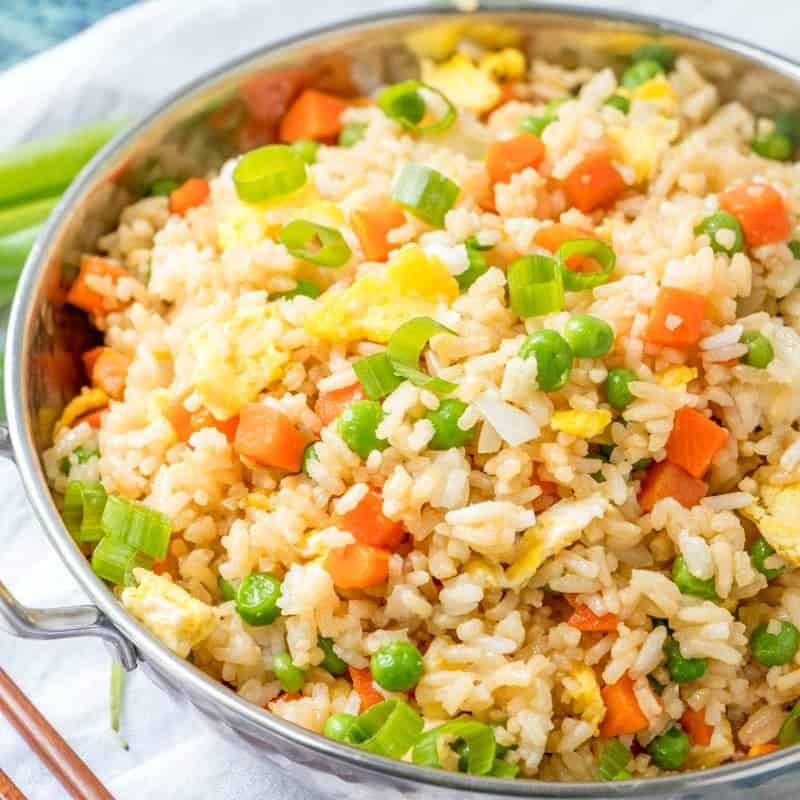
Dish: fried_rice